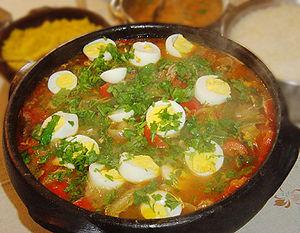
La moqueca de poisson est un plat typique brésilien des États d'Espírito Santo et de Bahia. C'est un ragoût de poisson avec des tomates, des oignons, de l'ail et de la coriandre, cuits à feu doux dans un plat en terre cuite et parfois servi avec des crevettes.